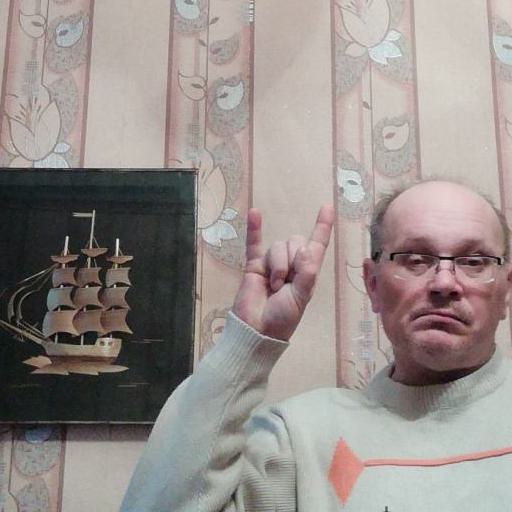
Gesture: rock